List of the Cult band members

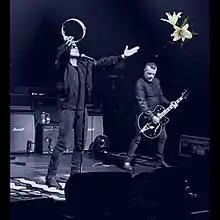
Ian Astbury (left) and Billy Duffy (right) formed Death Cult in April 1983 and are constant members.

Ian Astbury and Billy Duffy formed Death Cult in April 1983, enlisting Ritual members Jamie Stewart and Ray Mondo as a rhythm section to complete the band's initial lineup. After the release of a self-titled debut EP, the group fired Mondo in September and replaced him with Nigel Preston of Sex Gang Children (Mondo took Preston's place in Sex Gang Children). Death Cult issued one more release under their original name, "Gods Zoo", before renaming themselves the Cult in January 1984. The band released their full-length debut "Dreamtime" in September, early copies of which were packaged with "Dreamtime Live at the Lyceum". Another single, "Ressurection Joe", followed at the end of the year. Shortly after the release of "She Sells Sanctuary" in May 1985, Preston was fired from the Cult as he had "become too unreliable".